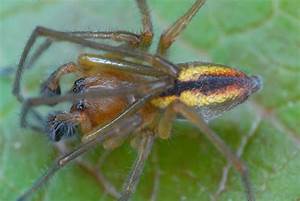
Label: spider